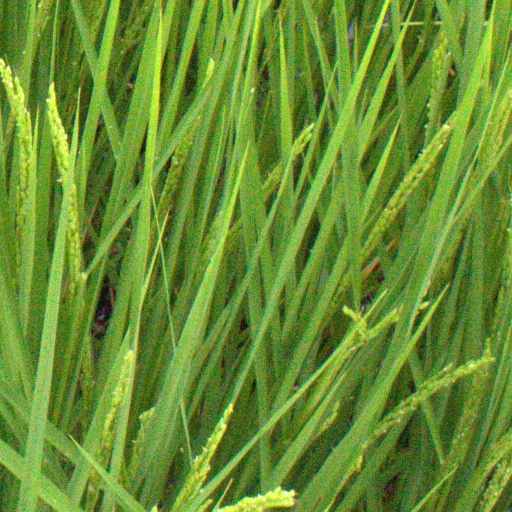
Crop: rice